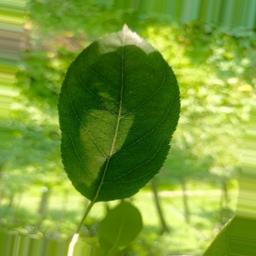
Label: Healthy